Radha Kalyana

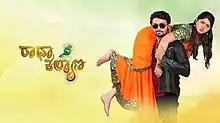

Radha Kalyana is an Indian Kannada language television series which aired on Zee Kannada. It stars Radhika Rao and Amith Kashyap in lead roles. It premiered from 15 July 2019 by replacing "Jodi Hakki". This series is an official remake of Zee Telugu series "Maate Mantramu". This show abruptly stopped on 3 April 2020 due to COVID-19 pandemic.